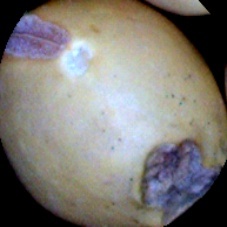
Label: Broken